Joel Anell

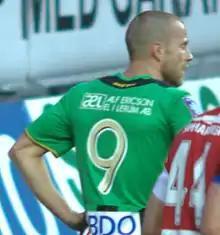

Joel Anell (born 16 January 1986, in Halmstad) is a former Swedish footballer who played as a striker.